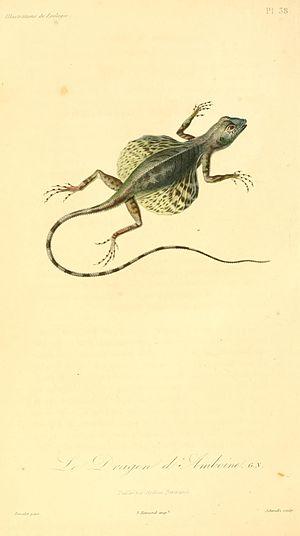
Draco lineatus est une espèce de sauriens de la famille des Agamidae.